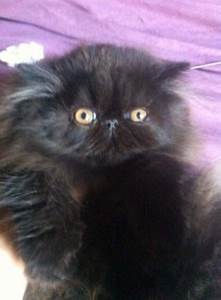
Label: gatto